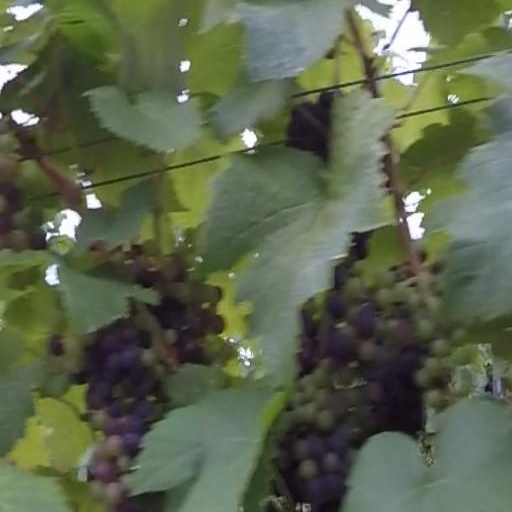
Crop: grape